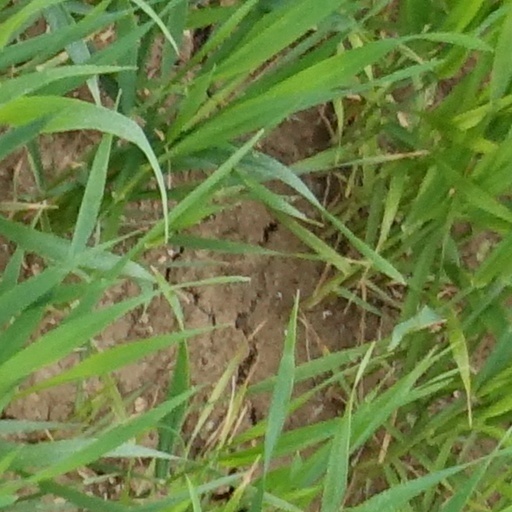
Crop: wheat